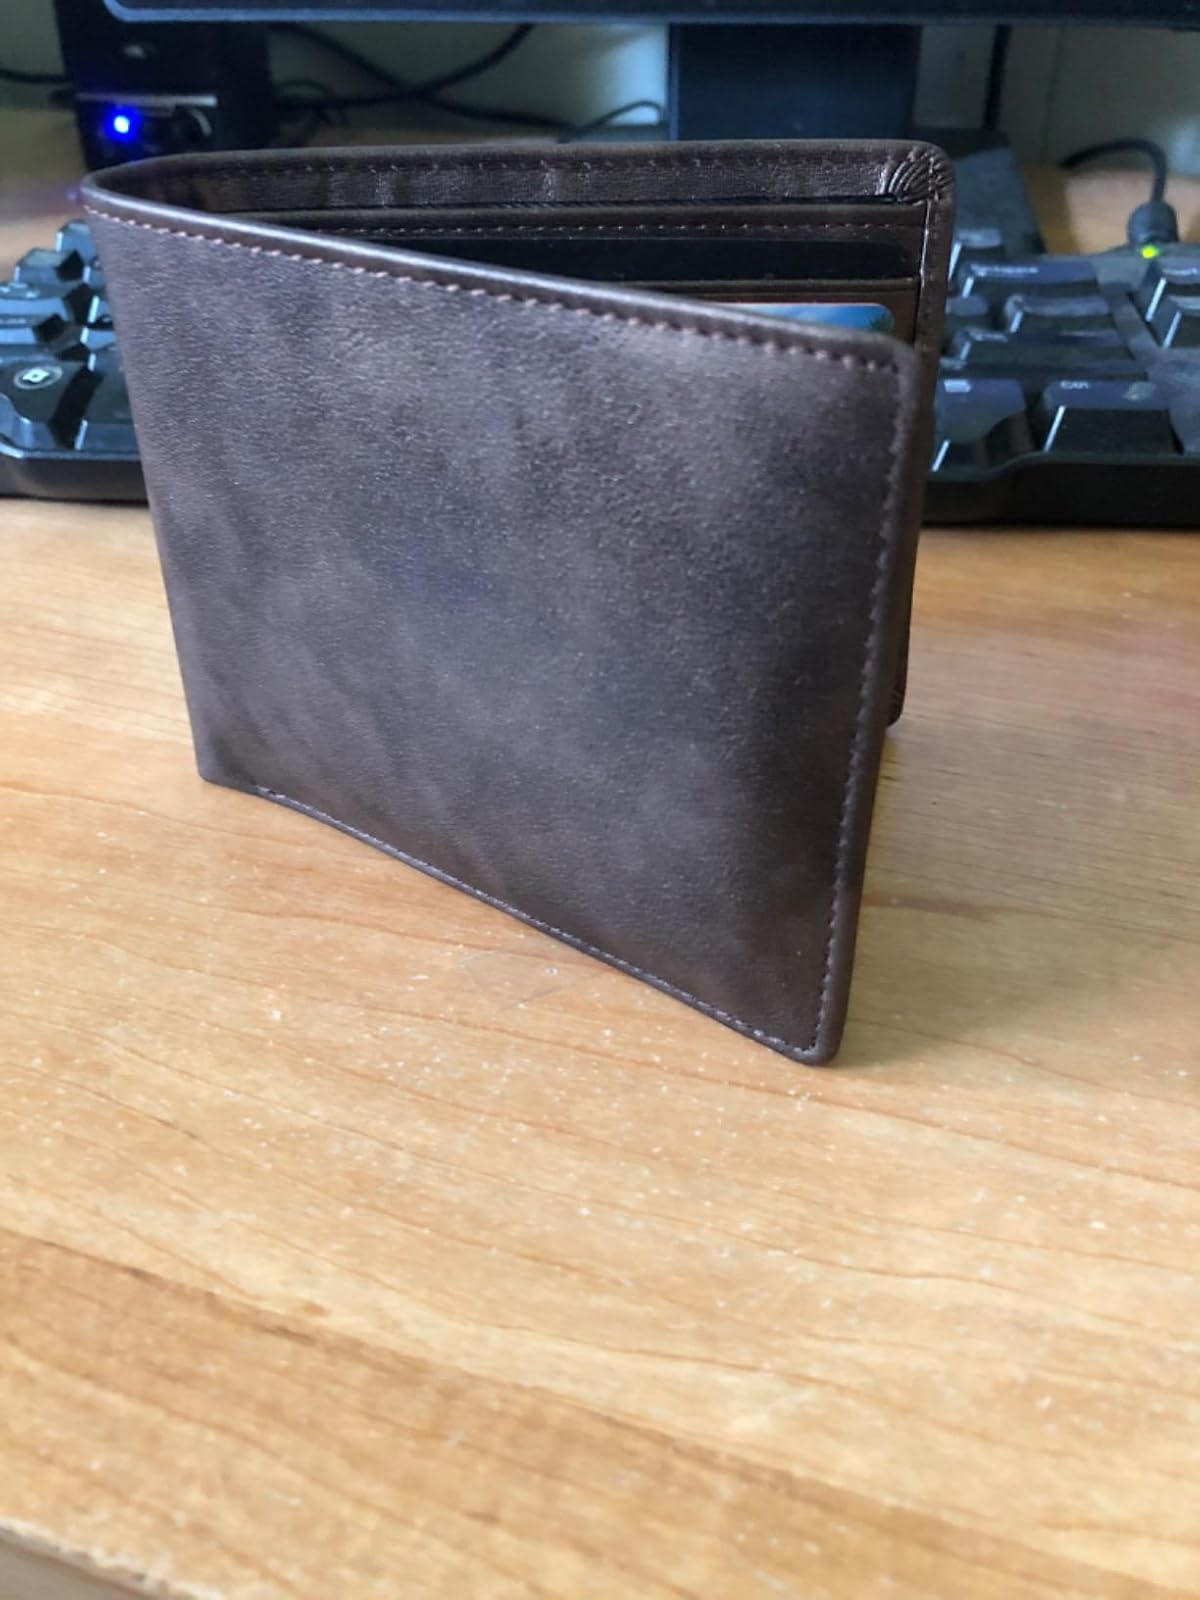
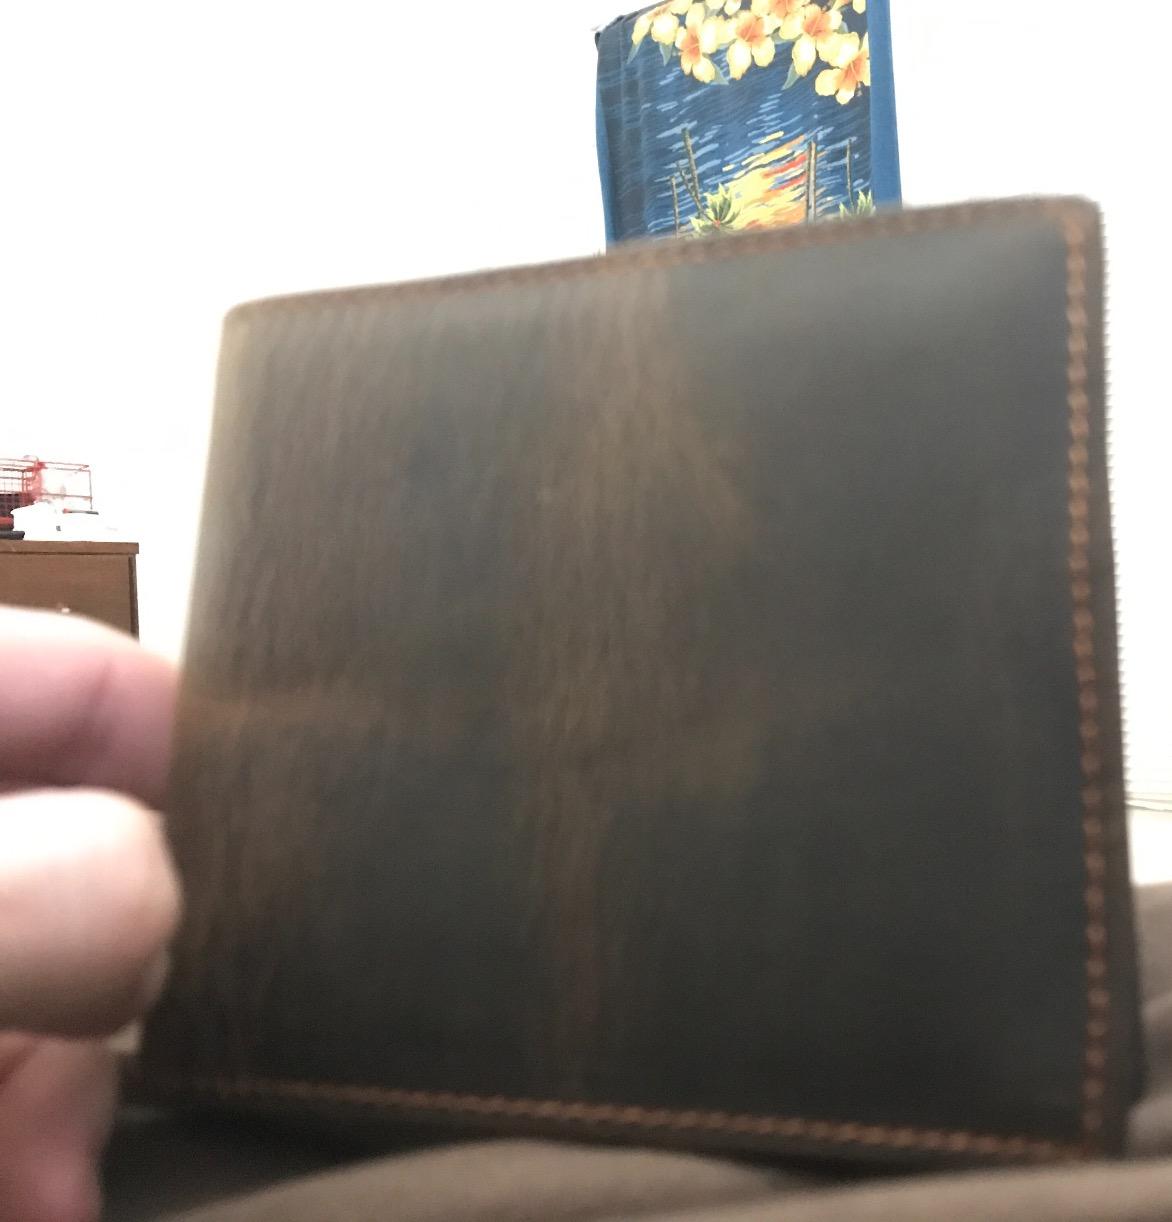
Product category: accessories_wallet
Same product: no